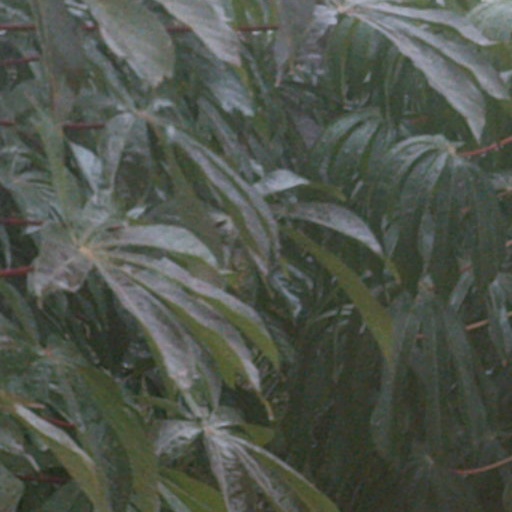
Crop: cassava